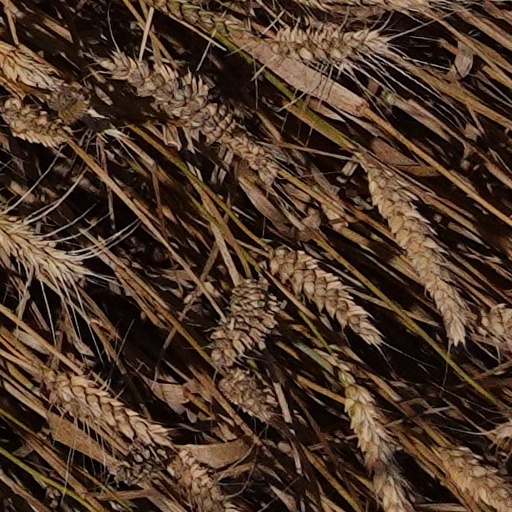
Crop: wheat